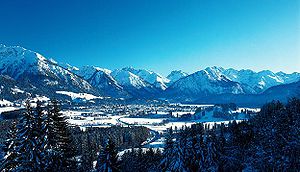
Oberstdorf / Geografi
Udsyn ud over Oberstdorf
Oberstdorf er en kommune og skiløbs- og vandretursby i det sydvestlige Tyskland, som ligger i Allgäu-regionen i de Bayerske Alper. Oberstdorf er en af de højeste markedsbyer i Tyskland. Det sydligste punkt i Tyskland er placeret i kommunen.